Chilakamarti Lakshmi Narasimham

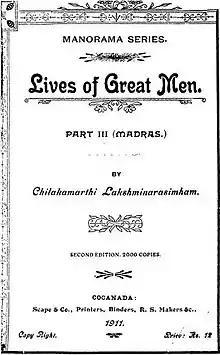
Mahapurushula-Jeevitamulu, English title page.

At the request of his friends, despite his blindness and old age (75 years), Chilakamarti wrote his 646 pages long autobiography "Sweeyacharitamu" in 4 months and 24 days from 18 March 1942 to 12 July 1942. Due to his lack of sight and unavailability of written records, he recollected his entire life story from memory which included very detailed incidents, dates and people names. With all his modesty, he apologises to the readers for having written his autobiography for which he does not consider himself to be worthy. According to,